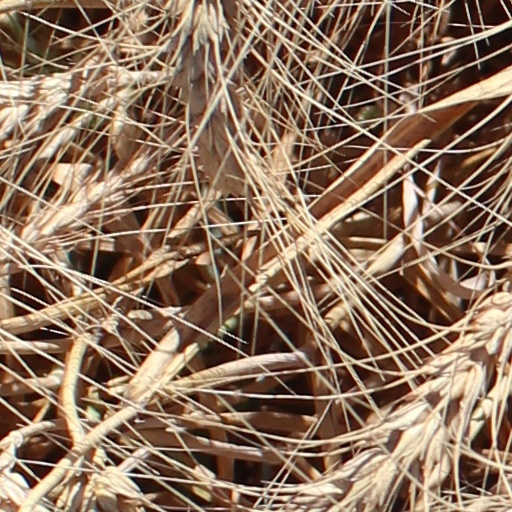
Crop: wheat